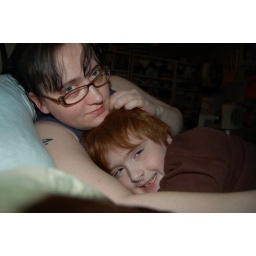
Me and My little boy snuggling in the bed before breakfast on Mothers Day